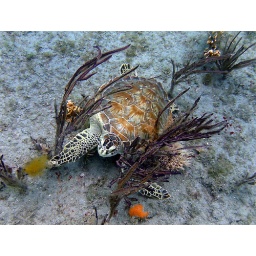
Juvenile green turtle (C. mydas) taking cover in sea whips